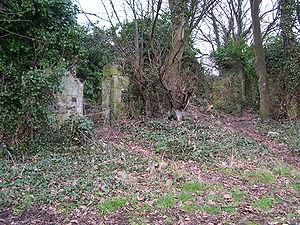
Les ruines d'une ferme sur l'île de Cramond.
L'île de Cramond est l'une des nombreuses îles qui émergent du Firth of Forth, sur la côte est de l'Écosse, non loin d'Édimbourg. Comme son nom l'indique, elle se trouve à proximité du village de Cramond. L'île de Cramond s'étend sur une longueur de 500 mètres et couvre une superficie de 19 ares. On considère généralement qu'elle fait partie du domaine de Dalmeny. Strictement parlant, Cramond n'est pas une île, car elle est accessible à marée basse, par le moyen d'une longue chaussée. Ceci favorise les visiteurs qui désirent se rendre sur l'île. Cramond se trouve à un peu plus d'un kilomètre de la côte, information dont il faut tenir compte lorsqu'on désire entreprendre le passage, dans la mesure où la marée survient rapidement. On peut considérer que l'île fait aussi partie de l'estuaire de l'Almond, une rivière dont l'embouchure se trouve à proximité de la chaussée de Cramond.